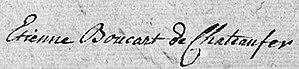
Signature d'Etienne Boucart de Châteaufer, écuyer officier de la chambre du
Le château de Châteaufer ou château du Breuil est un édifice protégé des monuments historiques, situé sur la commune de Bruère-Allichamps, dans le département français du Cher.